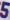
Number: 5